Clary und Aldringen

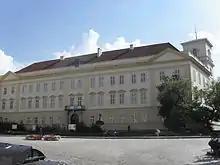
Teplice (Teplitz) Palace, main residence of the family from 1634 to 1945.

The rise of the family started when Franz von Clary left his ancestral lands in Tyrol to settle in the Kingdom of Bohemia. In 1623, Clary bought properties in the Ústí nad Labem region. However, it was the inheritance of Johann von Aldringen's estates through Franz's son's wife, Anna Maria von Aldringen, that made the Clary-Aldringens one of the most influential and wealthy Bohemian noble families. The Aldringens were a catholic noble family from the Spanish Netherlands. In 1634, Johann von Aldringen had received from Emperor Ferdinand II the ownership of lands in and around the wealthy city of Teplitz (Teplice), shortly before confiscated from the protestant count Vilém Kinský who had been assassinated together with Wallenstein, with Aldringen being one of the plotters of this murder. However, Aldringen died in a battle the same year, without issue. After some inheritance quarrels among his siblings, Emperor Ferdinand II recognized his sister Anna Maria as heiress of the Teplice estates. Since then, the Clary-Aldringens were the most powerful nobles of the Sudetes, the German speaking northern parts of Bohemia. Consequently, the rise of the family sped up and, in 1666, the Clary-Aldringens were raised to the rank of Count of the Holy Roman Empire by Emperor Joseph I.